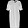
Label: Dress